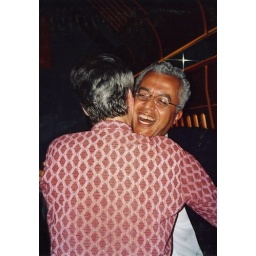
a man in a pink dress hugging a liver surgeon